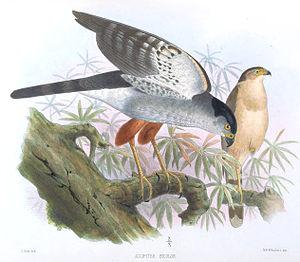
L'Épervier bicolore est une espèce d'oiseau de la famille des Accipitridae.